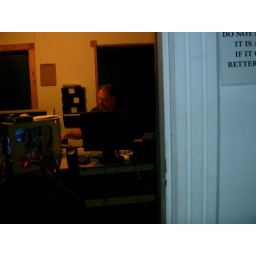
This is my hubby sitting at the desk in the office